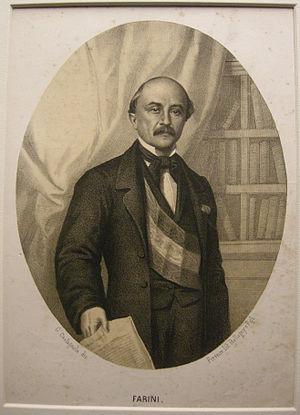
Luigi Carlo Farini est un médecin, historien et homme d'État italien du XIXᵉ siècle, qui fut président du conseil des ministres du Royaume d'Italie en 1862 et 1863.
Urbano Rattazzi, surnommé Urbanino, de son nom complet Urbano Pio Francesco Rattazzi, né le 30 juin 1808 à Alexandrie, alors en département de Marengo, mort le 5 juin 1873 à Frosinone, est un homme d'État du royaume de Sardaigne, appartenant à la gauche modérée de tendance anticléricale. Il est aussi un important artisan de l'unité italienne, et l'un des acteurs du Risorgimento, avec Giuseppe Mazzini, Giuseppe Garibaldi, Camillo Cavour et Victor-Emmanuel II de Savoie.